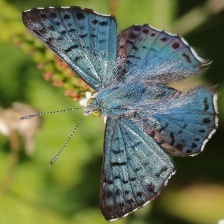
Species: GLITTERING SAPPHIRE